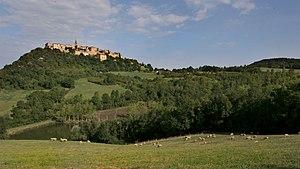
Vue générale du sud
Puycelsi est une commune française située dans le département du Tarn, en région Occitanie.